Milutin Milanković

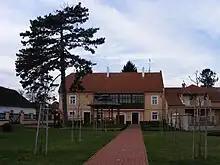
The house in Dalj in which Milanković was born today houses the Cultural and Scientific Center "Milutin Milanković"

Milutin Milanković was born in the village of Dalj, a settlement on the banks of the Danube in what was then part of Austro-Hungarian Empire. Milutin and his twin sister were the oldest of seven children raised in a Serb family. Their father was a merchant, landlord and a local politician who died when Milutin was seven. As a result, Milutin and his siblings were raised by his mother, grandmother, and an uncle. His three brothers died of tuberculosis at a young age. As his health was fickle, Milutin received his elementary education at home, learning from his father Milan, private teachers, and from numerous relatives and friends of the family, some of whom were renowned philosophers, inventors, and poets. He attended secondary school in nearby Osijek, completing it in 1896.